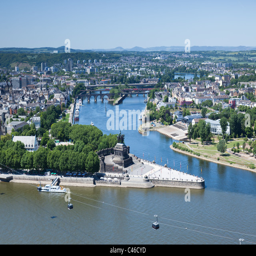
an elevated view and the corner where the rivers meet